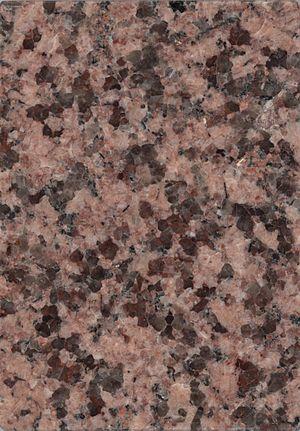
granite Meissen (Allemagne, Saxe) Русский: гранит Мейсен (Германия, Саксония)